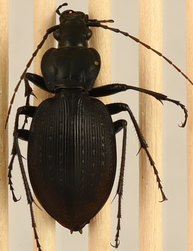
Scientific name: Carabus goryi
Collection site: Great Smoky Mountains National Park NEON (GRSM), plot GRSM_022